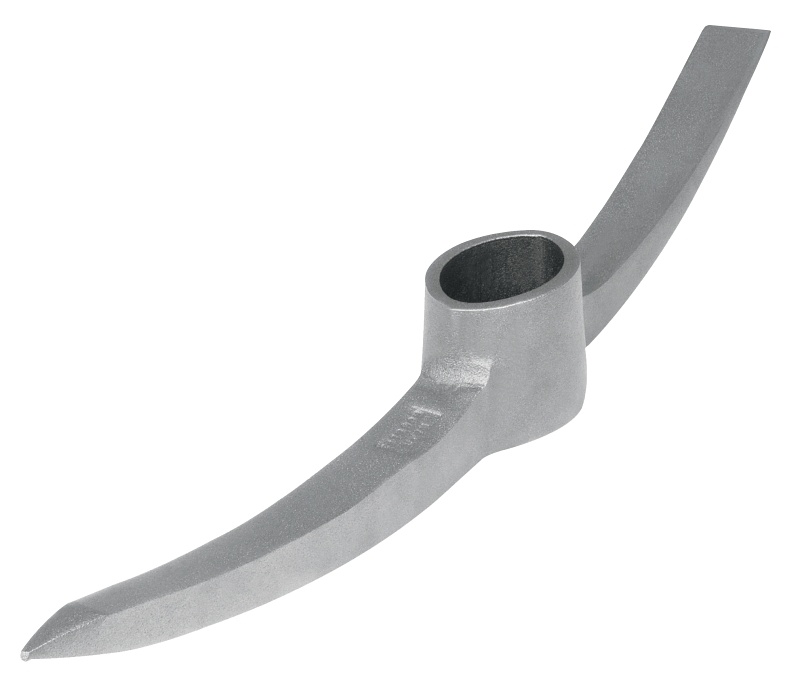
Vulcan 32934 Railroad Pick Mattock
Brand: Vulcan
Railroad pick head only. Unit: EA UPC: 755625322159 Model Number: 32934/35274
Category: Hardware > Tools > Mattocks & Pickaxes > Mattocks